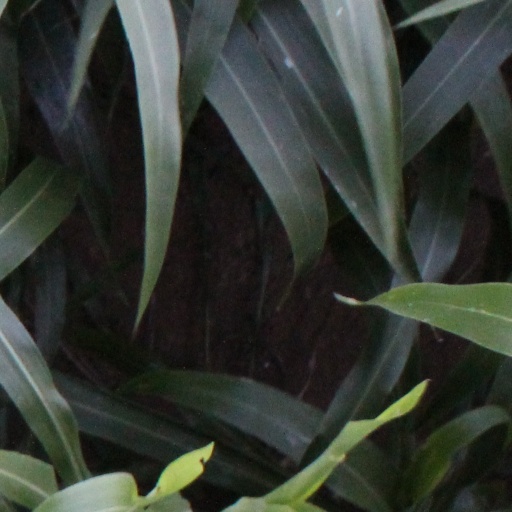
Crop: sorghum